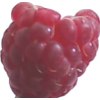
Label: raspberry